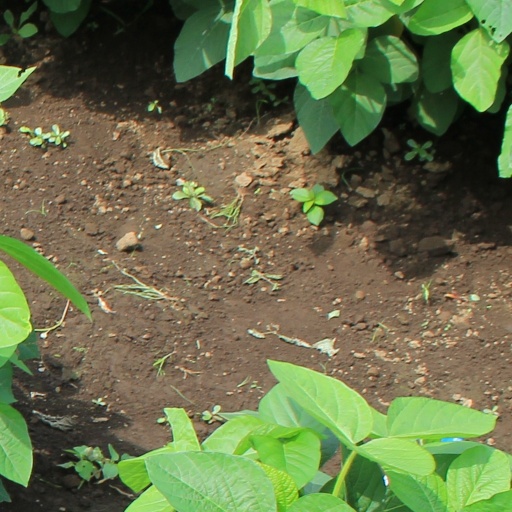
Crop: soybean